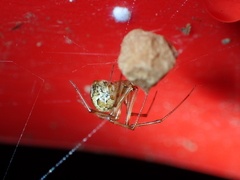
Species: Parasteatoda_tepidariorum